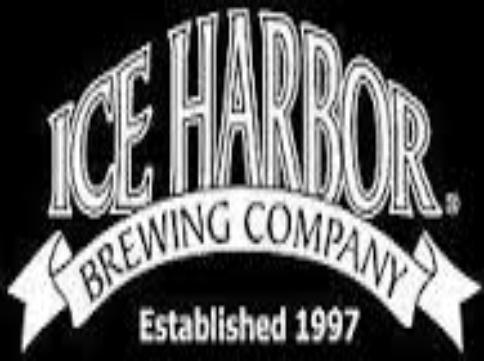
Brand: Ice Harbor
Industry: Others